Dancy–Polk House

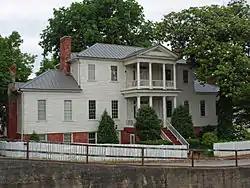
The house in June 2013

The Dancy–Polk House (also known as the Col. Francis Dancy House) is a historic residence in Decatur, Alabama. The house was built in 1829 for Colonel William Francis Dancy, an early settler in the area, who later moved to Franklin, LA. It is the oldest building in Decatur, and one of only four to survive the Civil War (the others being the Old State Bank, the Rhea–McEntire House, and the Todd House in the Bank Street–Old Decatur Historic District). Dancy came to North Alabama from southern Virginia, and built a Georgian house popular in his homeland. The two-story frame house has a double-height portico with four Doric columns on each level. The house was listed on the Alabama Register of Landmarks and Heritage in 1978 and the National Register of Historic Places in 1980.